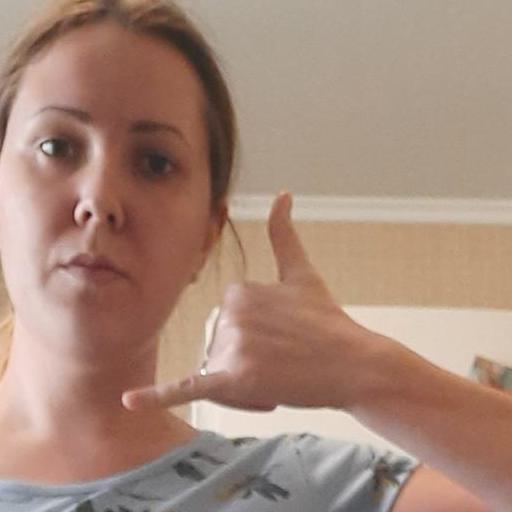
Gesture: call